Woman to Woman (campaign)

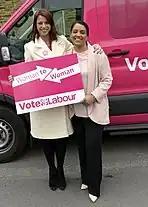
Labour MPs Gloria De Piero and Naz Shah campaigning in Bradford

In March, the campaign made a stop at a Morrisons supermarket in Rothwell in West Yorkshire, another marginal constituency.